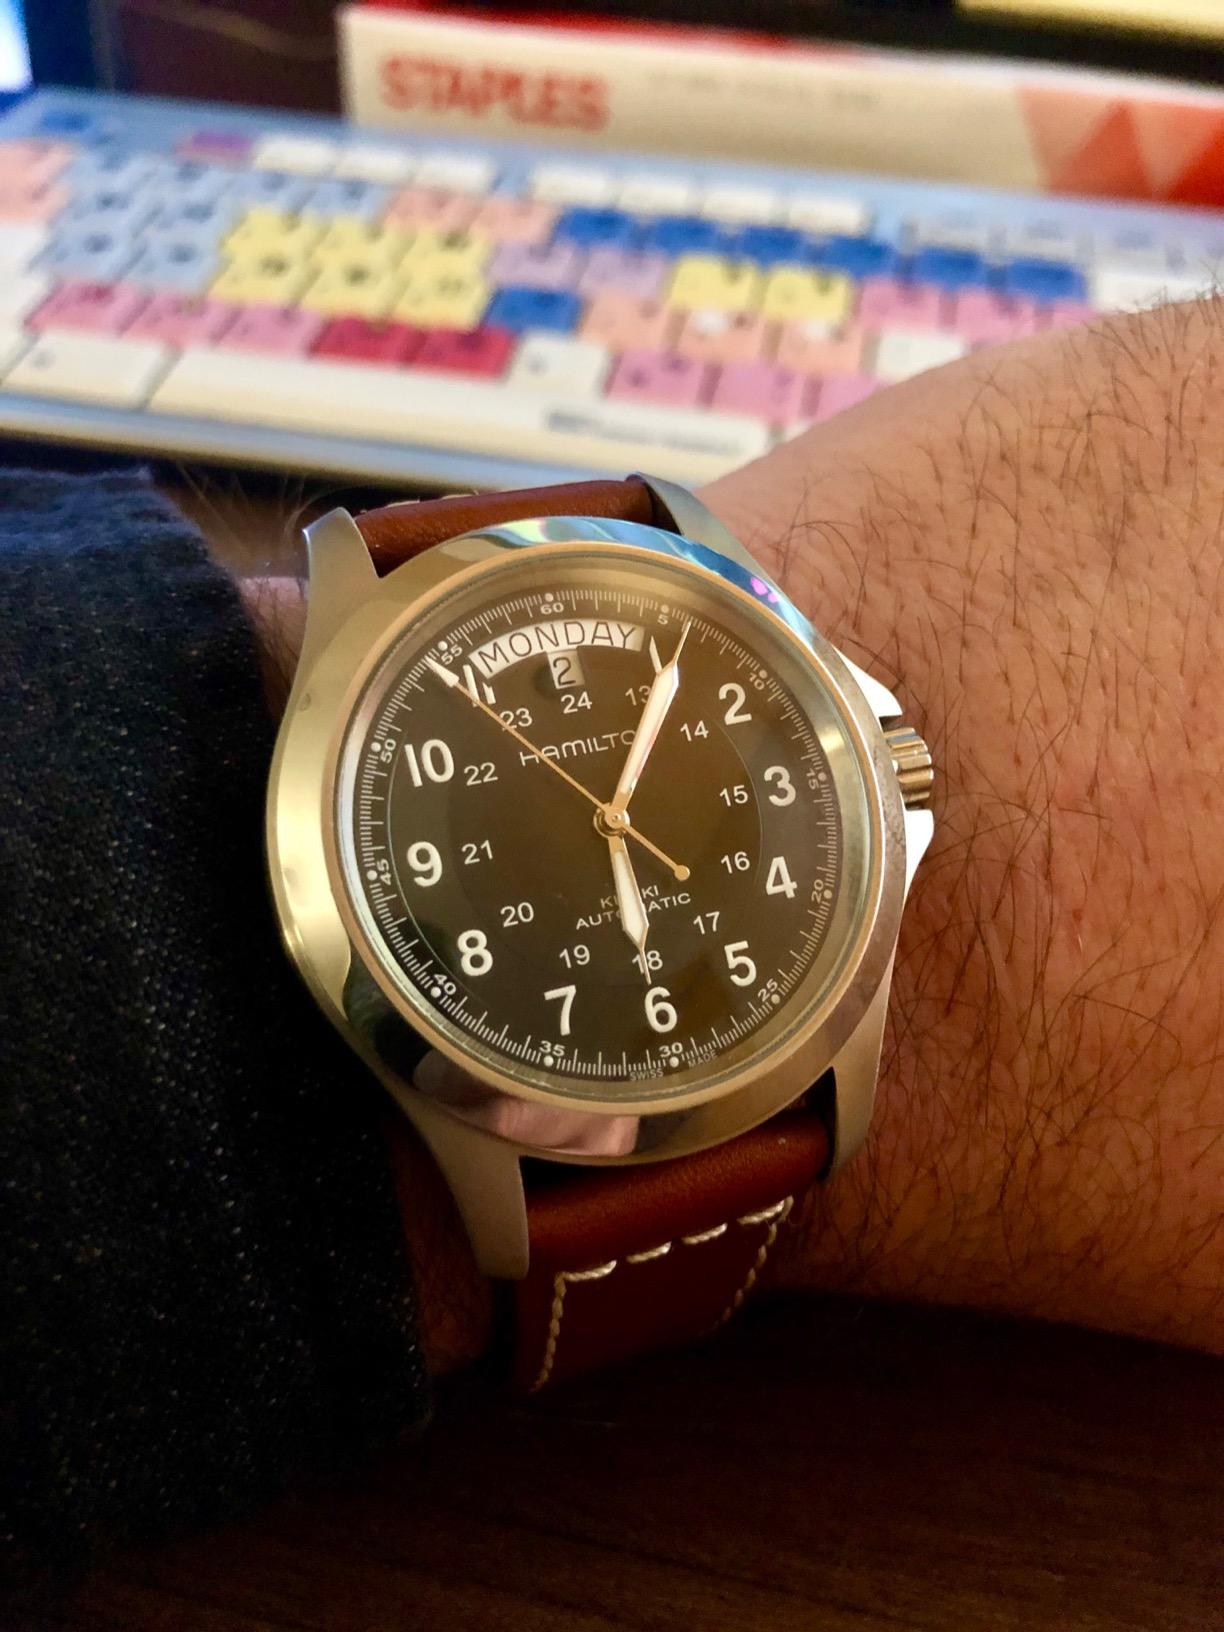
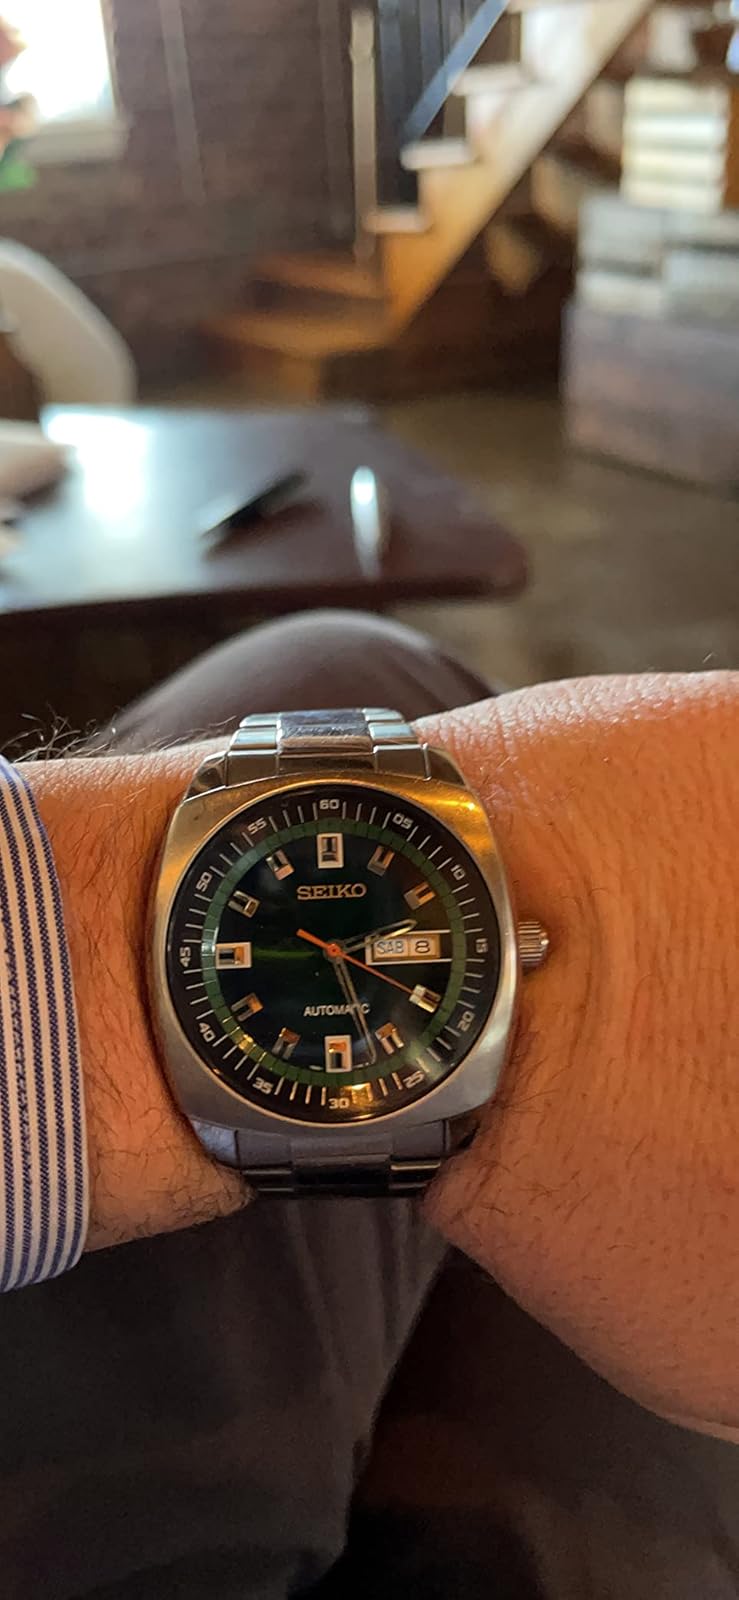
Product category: accessories_watch
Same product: no